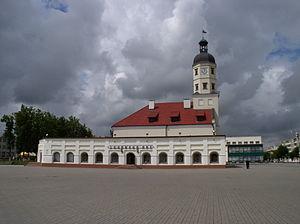
Niasvij ou Nesvij est une ville de la voblast de Minsk, en Biélorussie, et le centre administratif du raïon de Niasvij. Sa population s'élevait à 14 957 habitants en 2014.